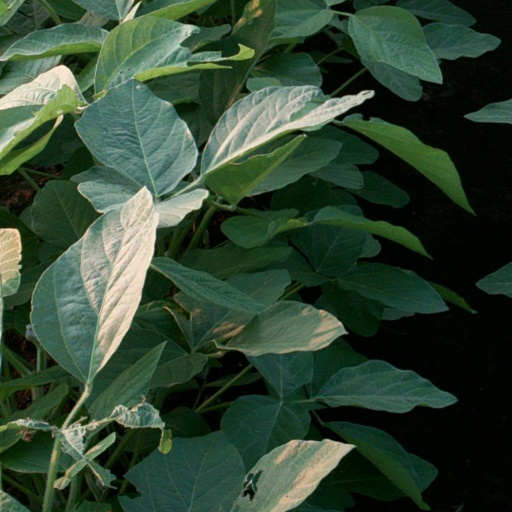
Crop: soybean